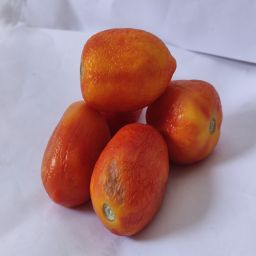
Crop: Tomato
Quality: Old